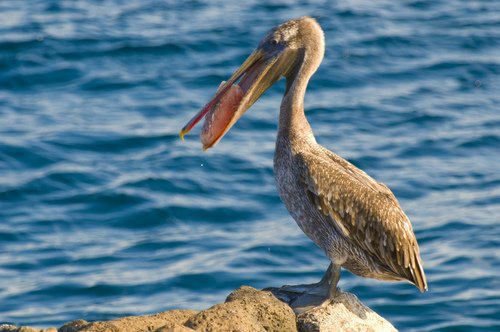
this is a large bird with a grey head, long grey neck, grey wings and body, it's bill is yellow and very long with a pouch for holding fish.
a large bird with a long, straight been and brown and white feathers.
this pelican has a long neck, very long bill with food in it, and orange body.
this bird is brown with white on its neck and has a long, pointy beak.
brown and white flecked bird with long slim bill.
this bird has wings that are brown with a long orange beak
this particular bird has a long yellow bill, brown and white belly and long neck
this bird has wings that are brown and has a long bill
this large bird has brown feathers and a long wide bill.
this bird has a very large beak with a pointy tip, short but large legs, a long neck that curves, and a small head,
Species: Brown Pelican